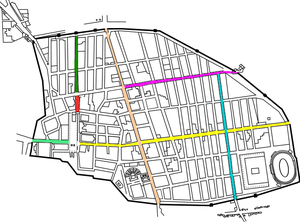
Les principaux axes de la ville Via Marinia Via dell'Abondanza Via di Porta Nocera Via di Nola Via di Stabia Via di Mercurio Via del Foro.
Pompéi est une ville et cité antique située en Campanie. Elle est célèbre pour avoir été ensevelie lors d'une éruption du Vésuve, volcan voisin de quelques kilomètres, au cours de l'automne 79 ap. J.-C.